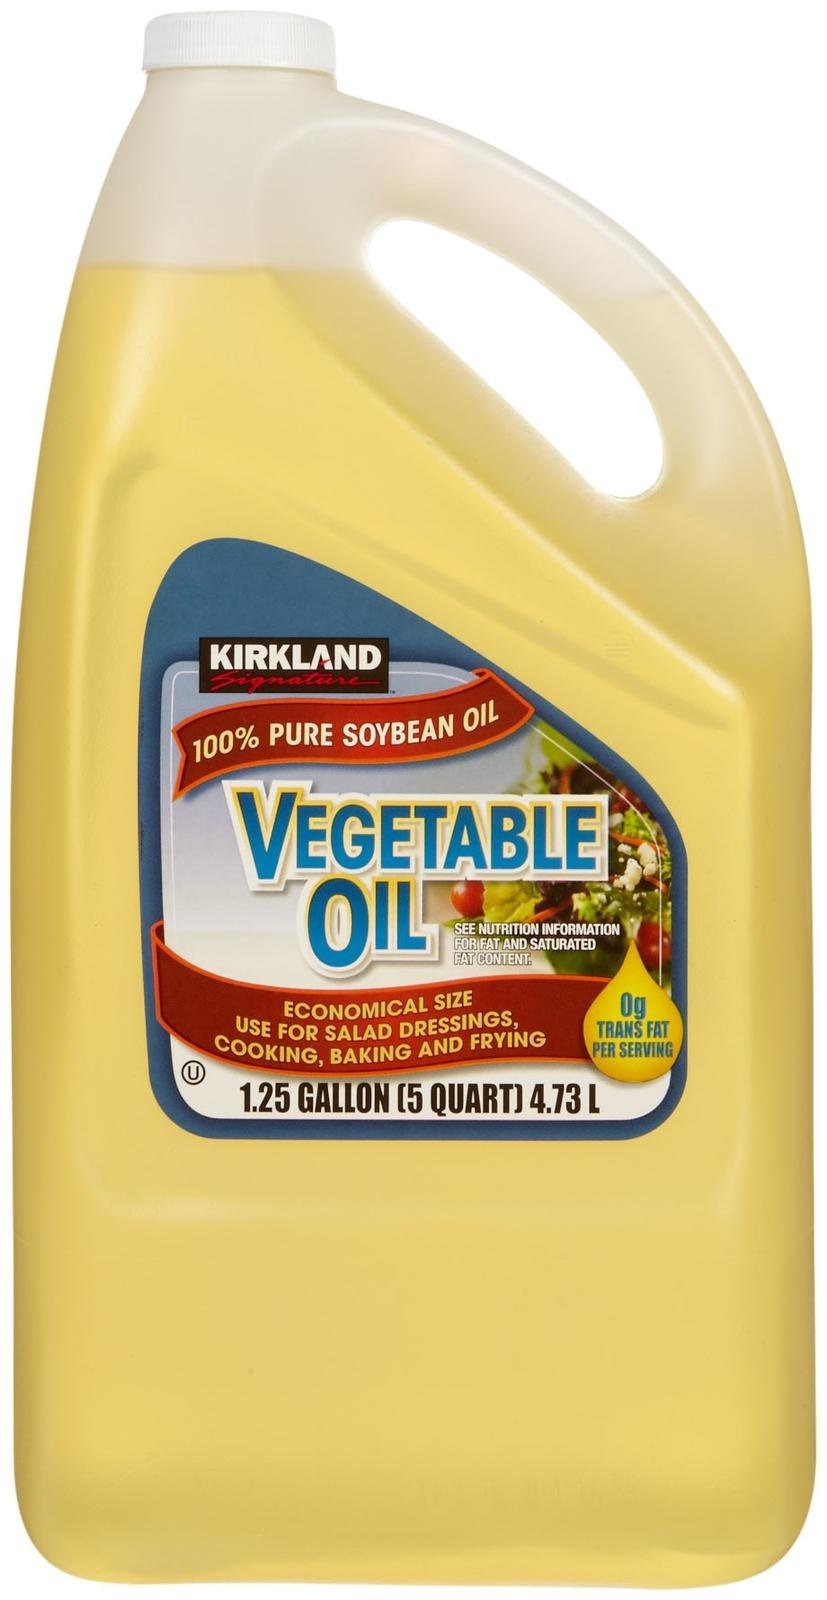
Item Name: Kirkland 100% Pure Vegetable Oil-160 oz
Value: 160.0
Unit: Fl Oz

Price: 9.49